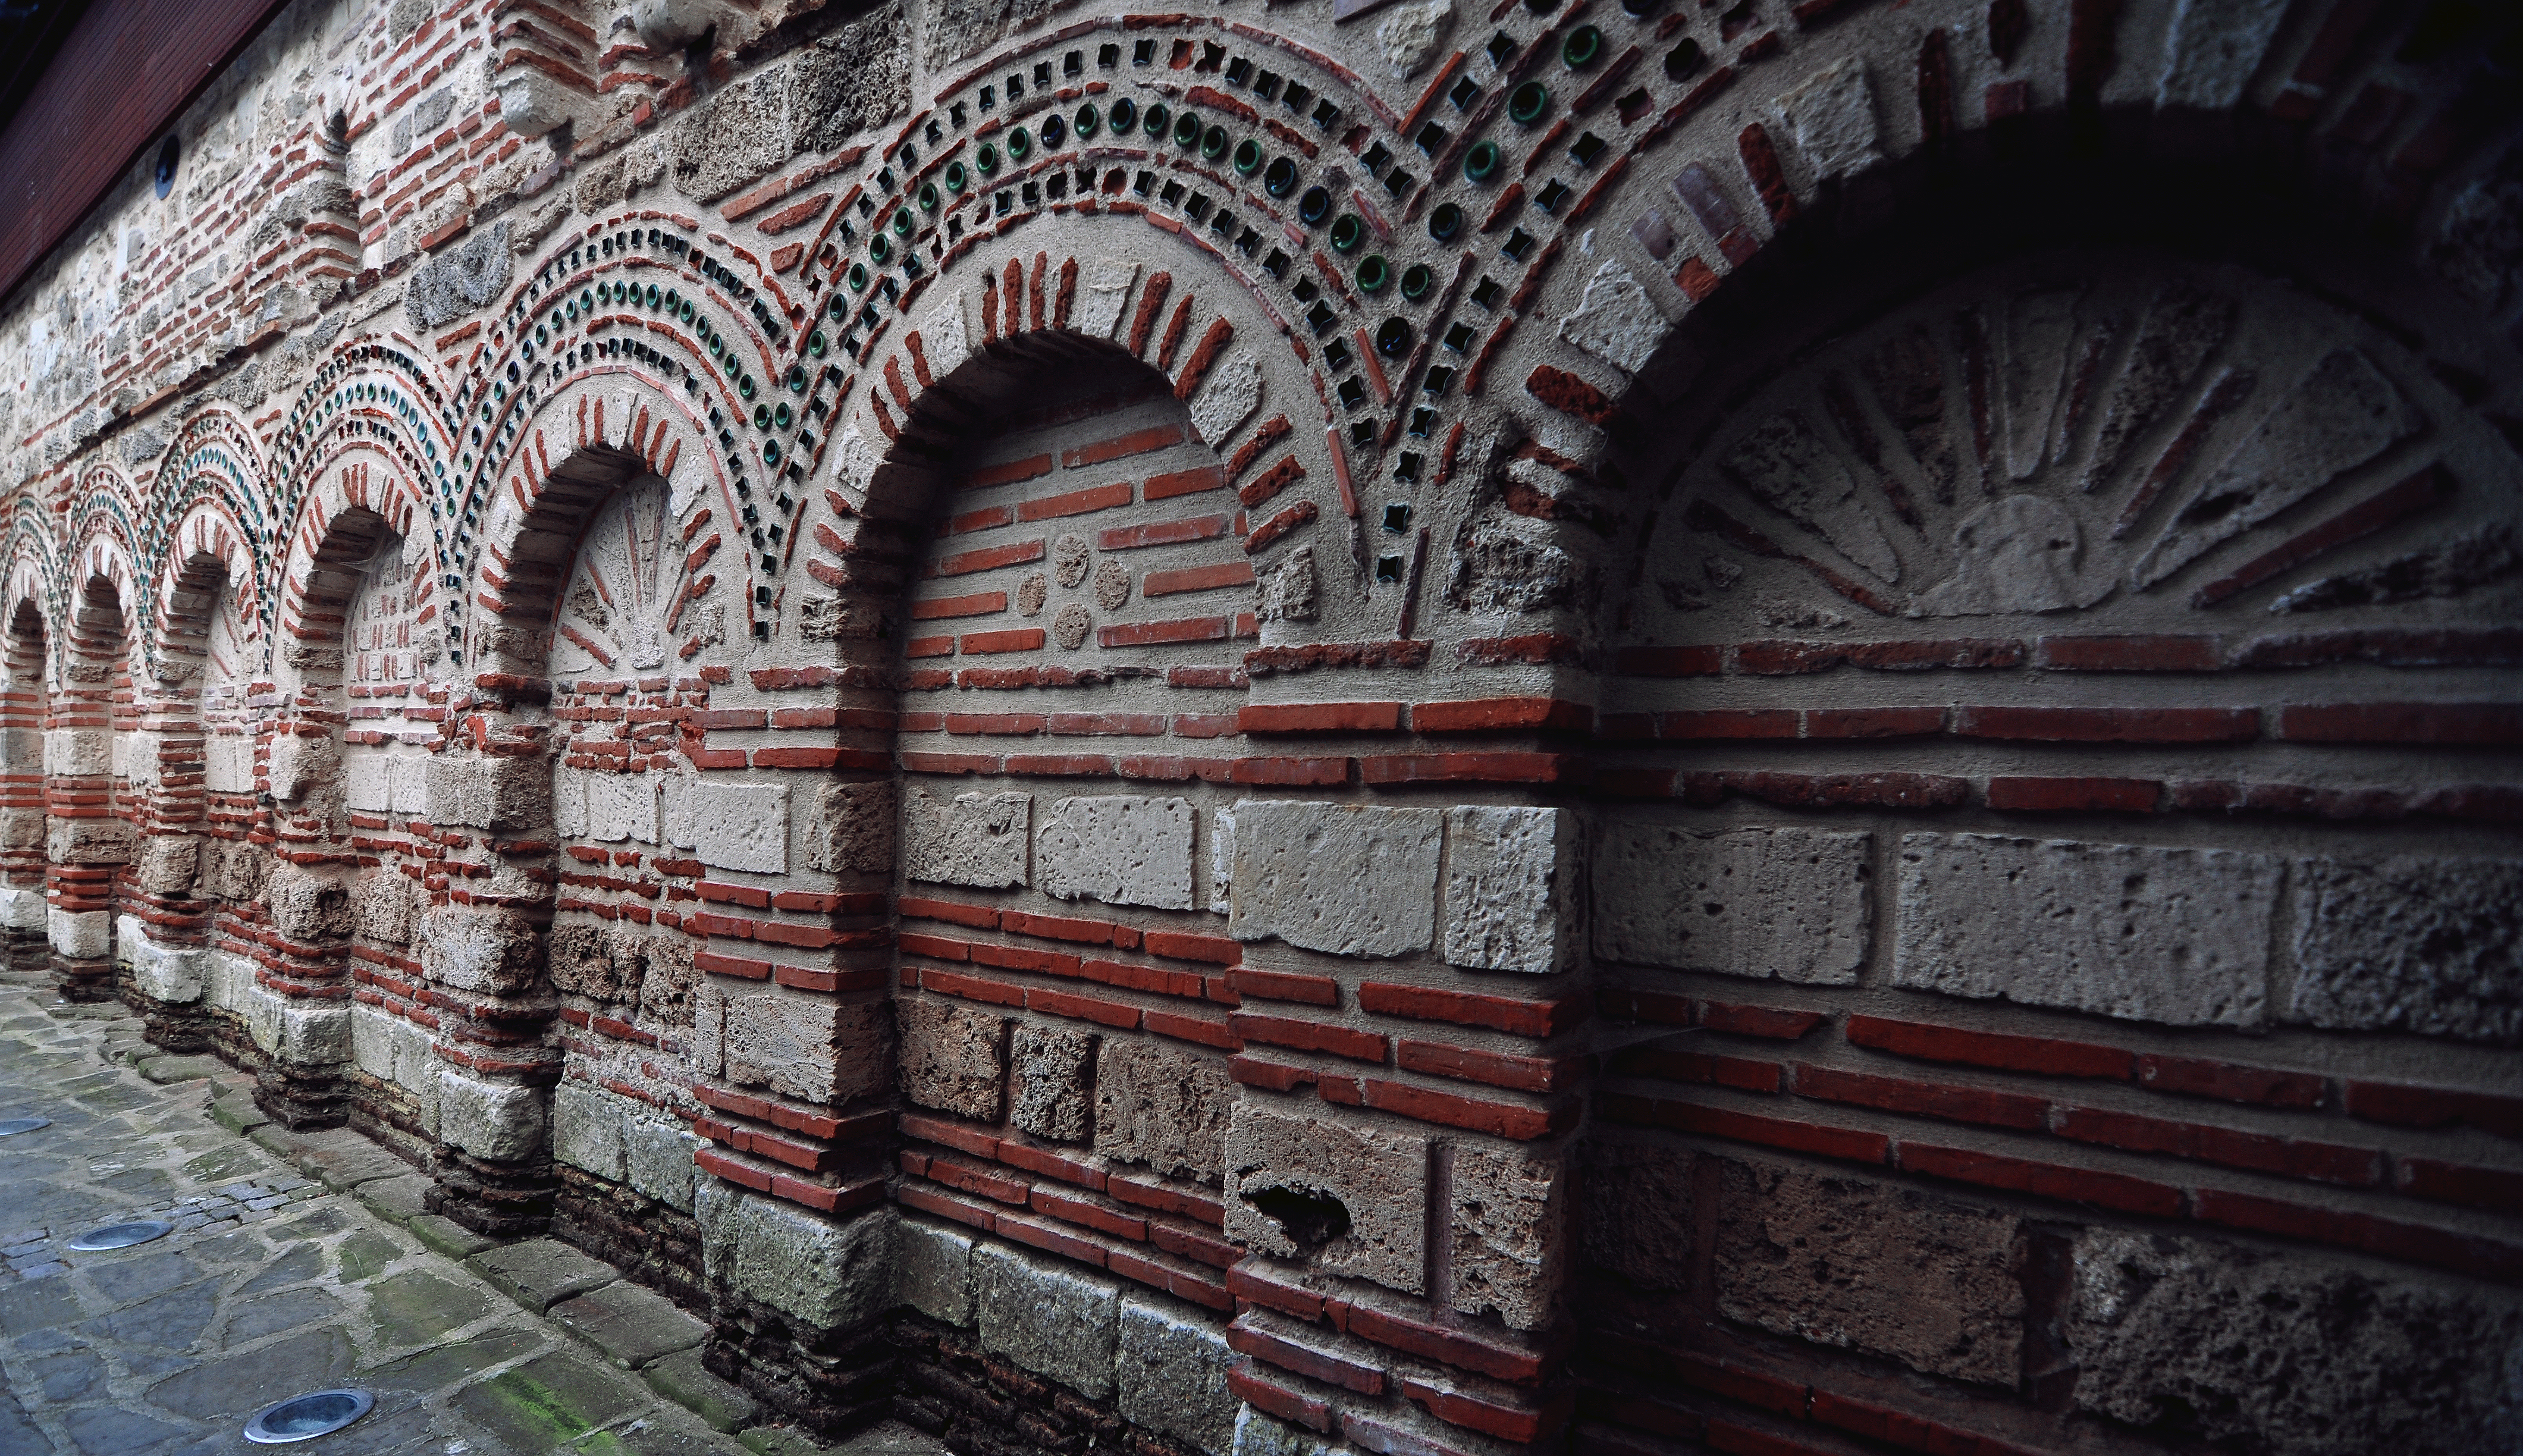
sea, coast, architecture, building, wall, stone, rust, europe, arch, museum, metal, facade, church, exterior, black, brick, place of worship, painting, art, cool image, temple, single, symmetry, europa, history, christianity, orthodox, nave, unesco, eastern, apse, brickwork, masonry, worldheritage, bulgaria, burgas, byzantine, biserica, arhitectura, orthodoxy, ortodoxa, caramida, zidarie, byzantium, piatra, zid, nesebar, bulgarian, nessebar, mesembria, muzeu, nesebur, churchofsaintparaskeva, fatada, rugina, ancient history